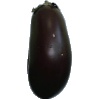
Label: eggplant